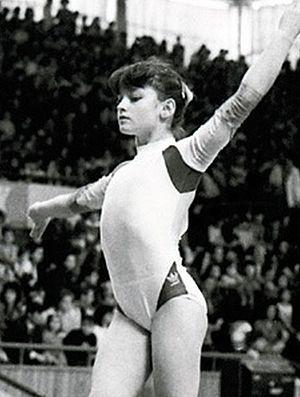
Cristina Bontaș, née le 5 décembre 1973 à Ştefan cel Mare, est une gymnaste artistique roumaine.